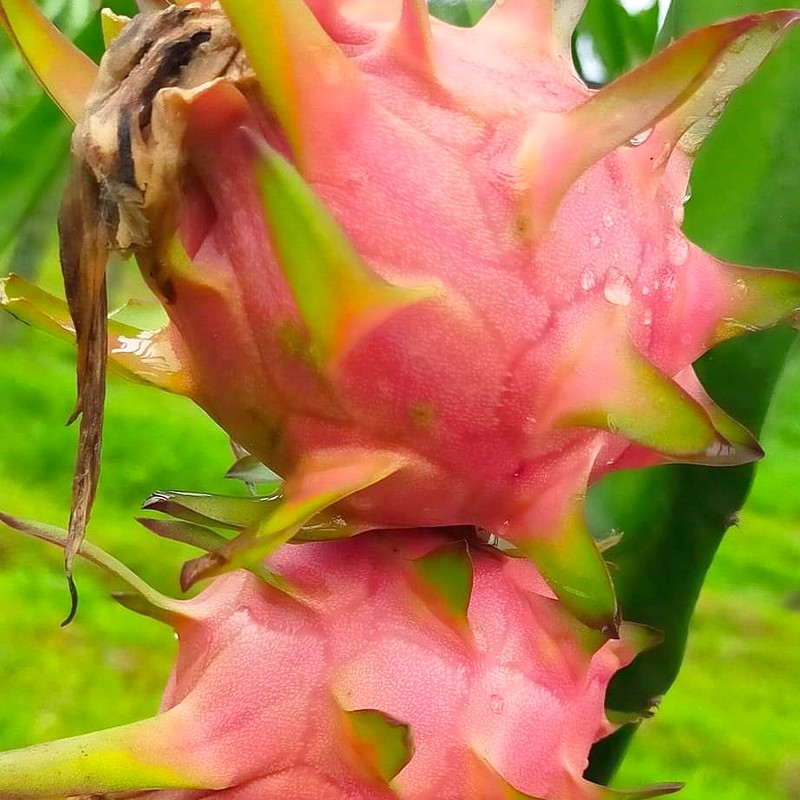
Label: Fresh Dragon Fruit